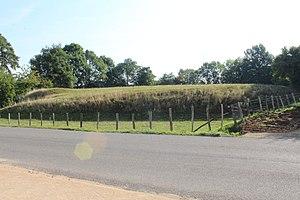
Motte castrale de Flacey-en-Bresse.
Flacey-en-Bresse est une commune française située dans le département de Saône-et-Loire en région Bourgogne-Franche-Comté.